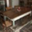
Label: table